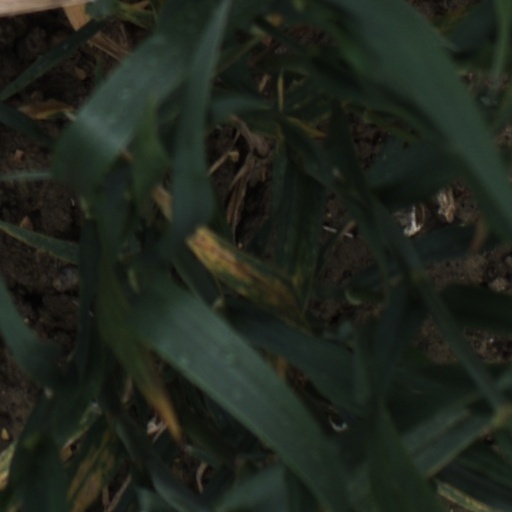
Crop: wheat